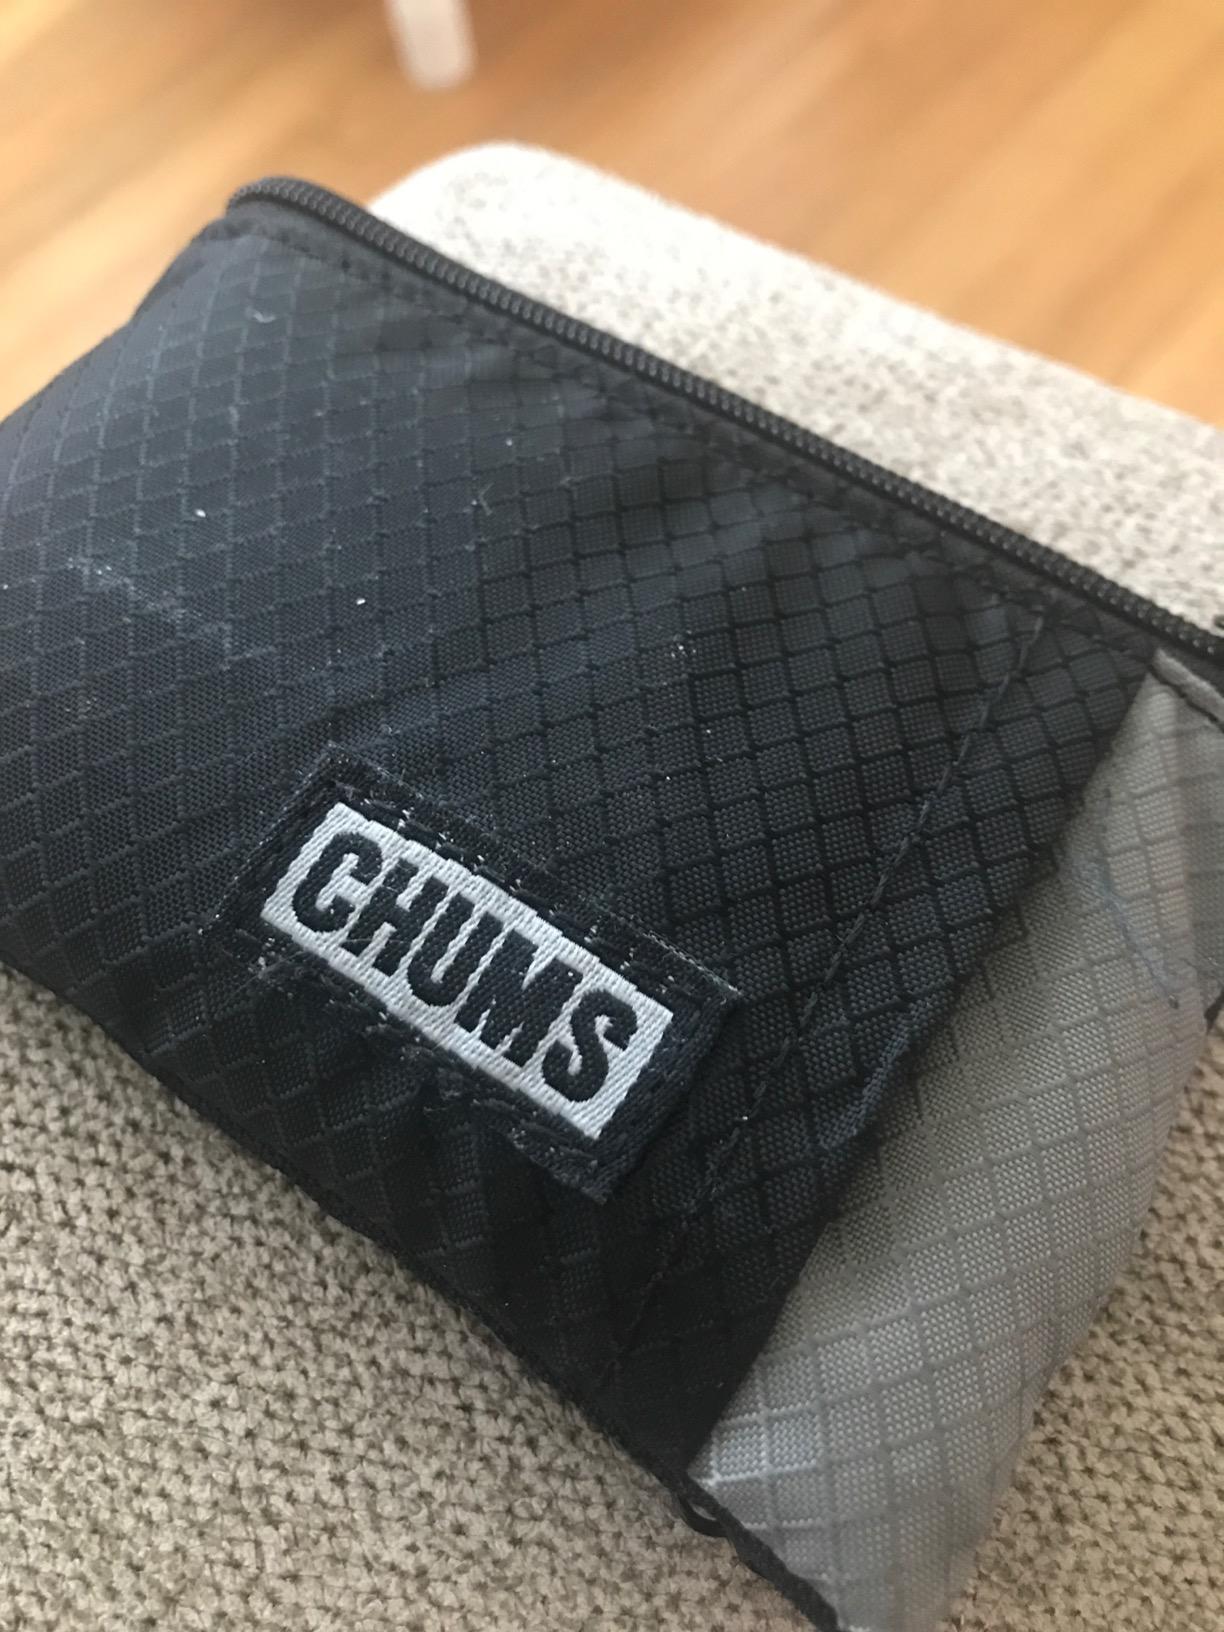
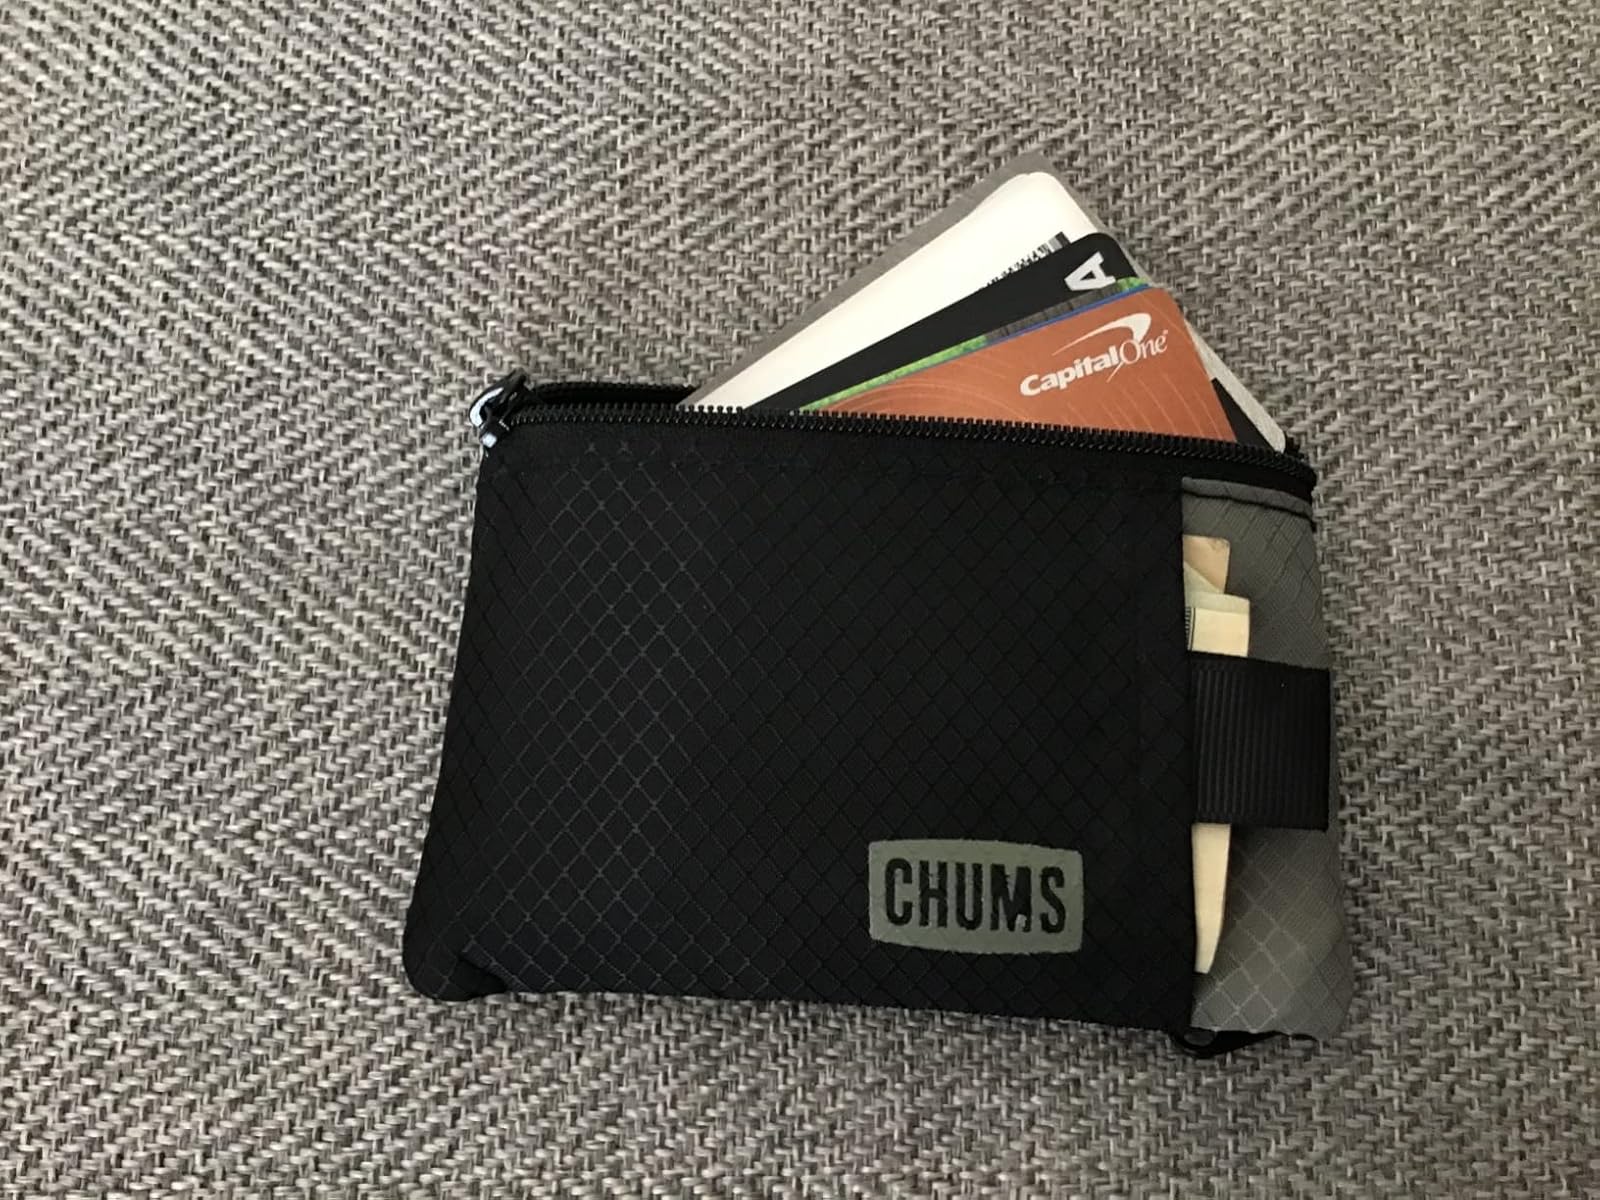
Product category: accessories_wallet
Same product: yes